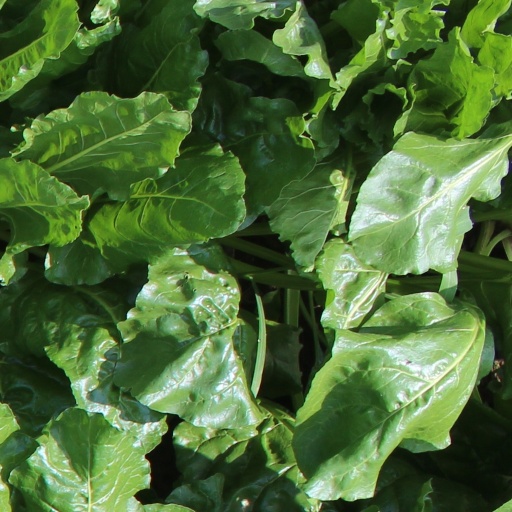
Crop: sugar beet